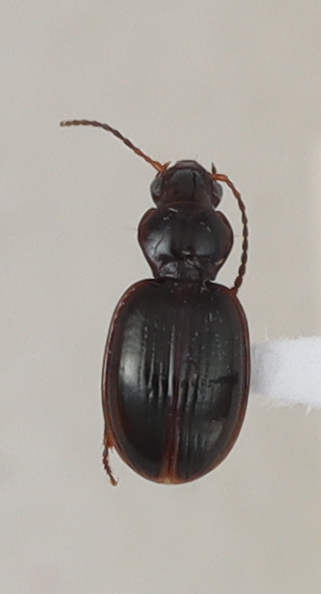
Scientific name: Mecyclothorax konanus
Plot: 14
Trap: E
Collected: 20200818